Chevrolet Caprice

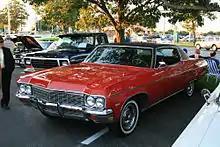
1970 Chevrolet Caprice Sport Coupe

The 1970 Caprice received a minor facelift featuring a more conventional under the grille bumper replacing the wrap-around unit used in 1969, along with new triple vertical taillamps in the rear bumper. Power front disc brakes and fiberglass-belted tires on wheels were made standard equipment along with a 350 cubic-inch Turbo Fire V8. Optional V8s included a 350 and a new Turbo Fire V8. The top engine was a new Turbo Jet V8 offered in or versions. Both the 250- and Turbo Fire engines were designed to use regular gasoline while the 350 Turbo Fire and both 454 Turbo Jet engines required premium fuel. A three-speed manual transmission with column shift was standard equipment as in previous years but the floor-mounted four-speed manual with Hurst shifter was dropped from the option list for 1970 as were the Strato bucket seats and center console previously offered on coupes. Automatic transmission options included the two-speed Powerglide on 350 V8s and Turbo Hydra-Matic with all engines.